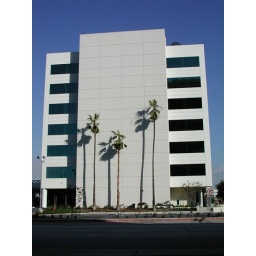
Palm trees against a building